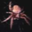
Label: spider